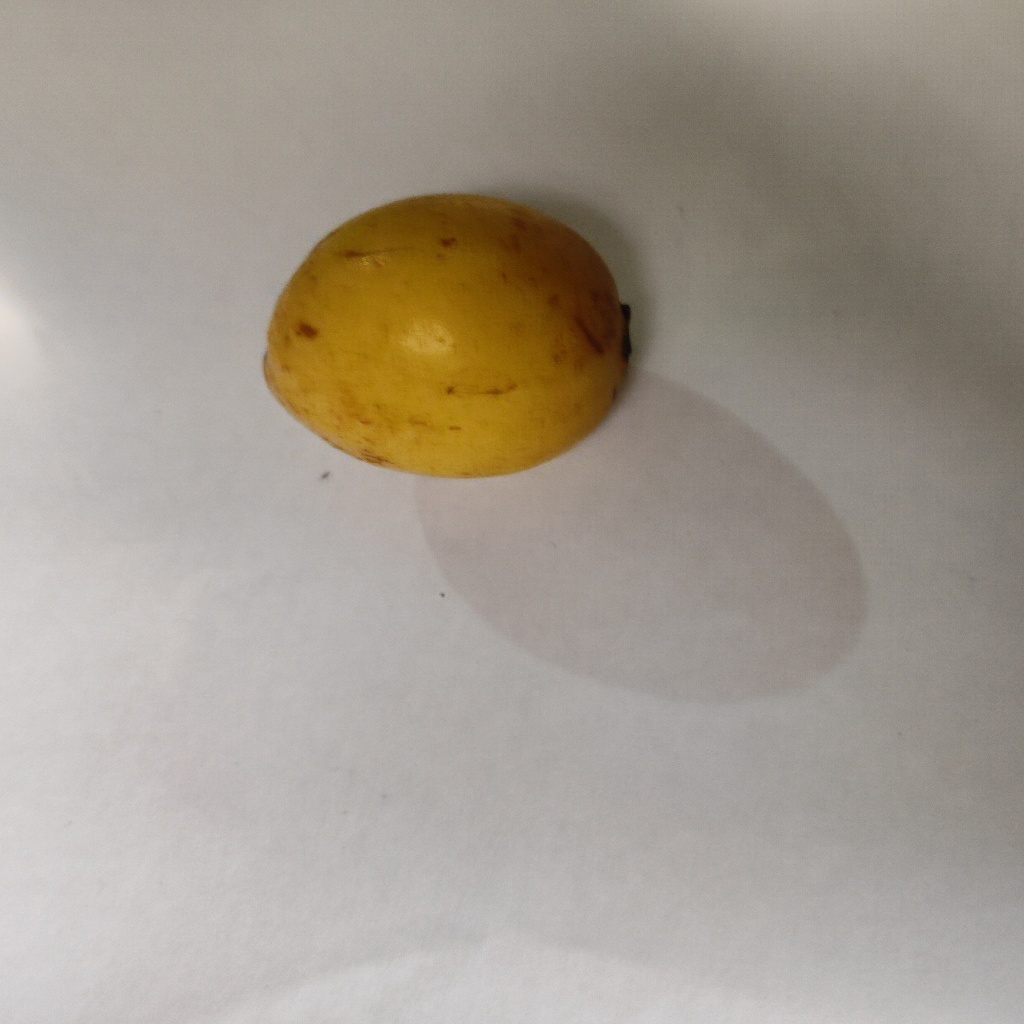
Crop: guava
Quality class: Class_A